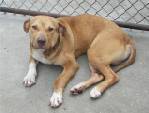
Label: dog